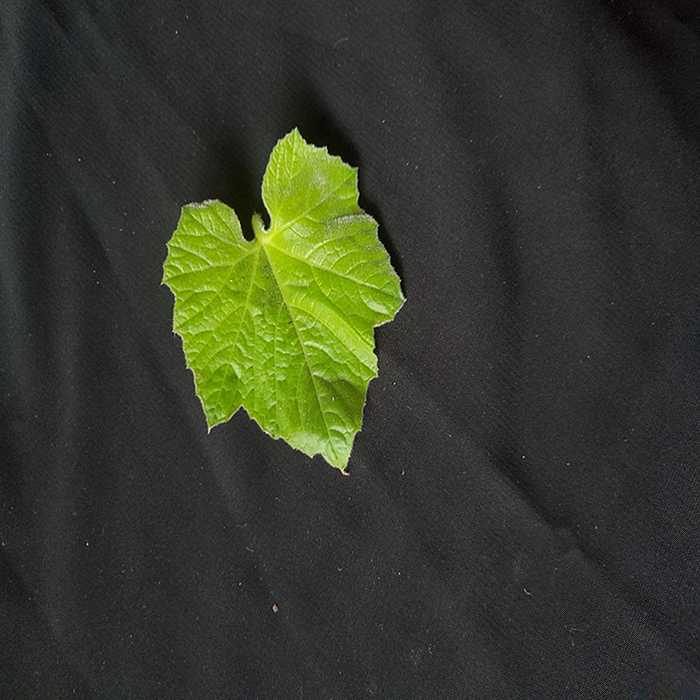
Plant: Bottle gourd
Label: Fresh leaf